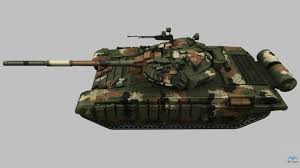
Label: Tank